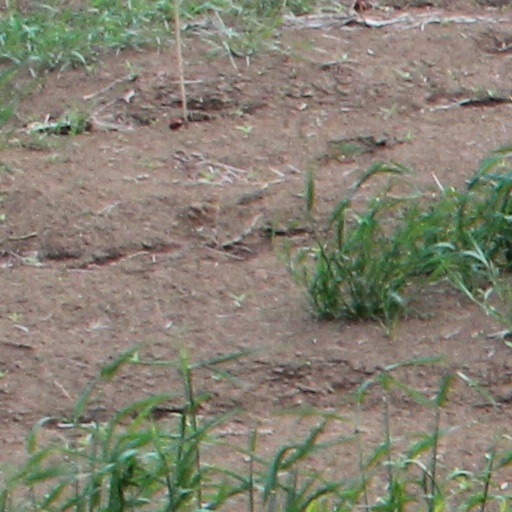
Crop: wheat